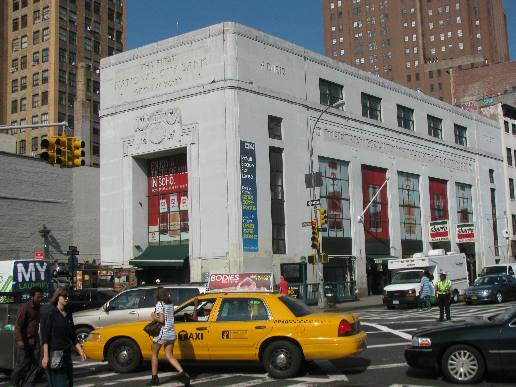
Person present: No